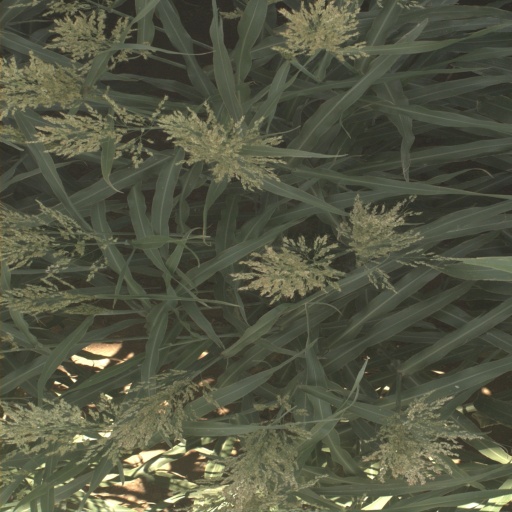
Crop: sorghum